France–Africa relations

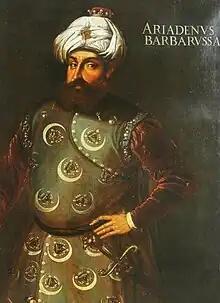
Hayreddin Barbarossa, ruler of Algiers, led an Ottoman embassy to France in 1533.

France signed a first treaty or "Capitulation" with the Mamluk Sultanate in 1500, during the rules of Louis XII and Sultan Bajazet II, in which the Sultan of Egypt made concessions to the French and the Catalans.